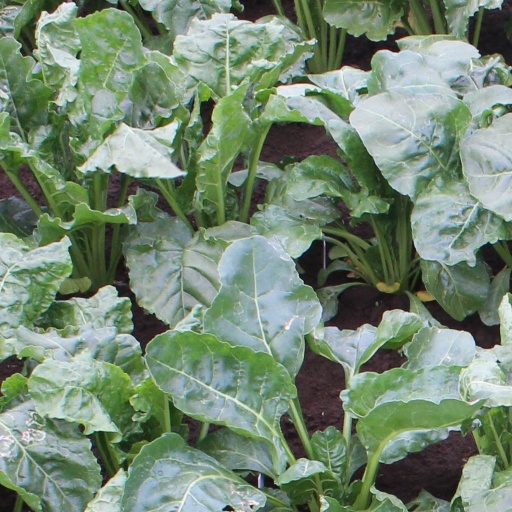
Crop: sugar beet